Spectrum (brand)

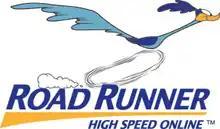
Road Runner's official logo in 2007

Time Warner Cable first launched what would become Road Runner with a 1995 market test in Elmira, New York, under the banner "Southern Tier On-Line Community". Later it became known as "LineRunner" (a moniker subsequently employed by its VoIP service), before Time Warner Cable adopted the Road Runner brand name.